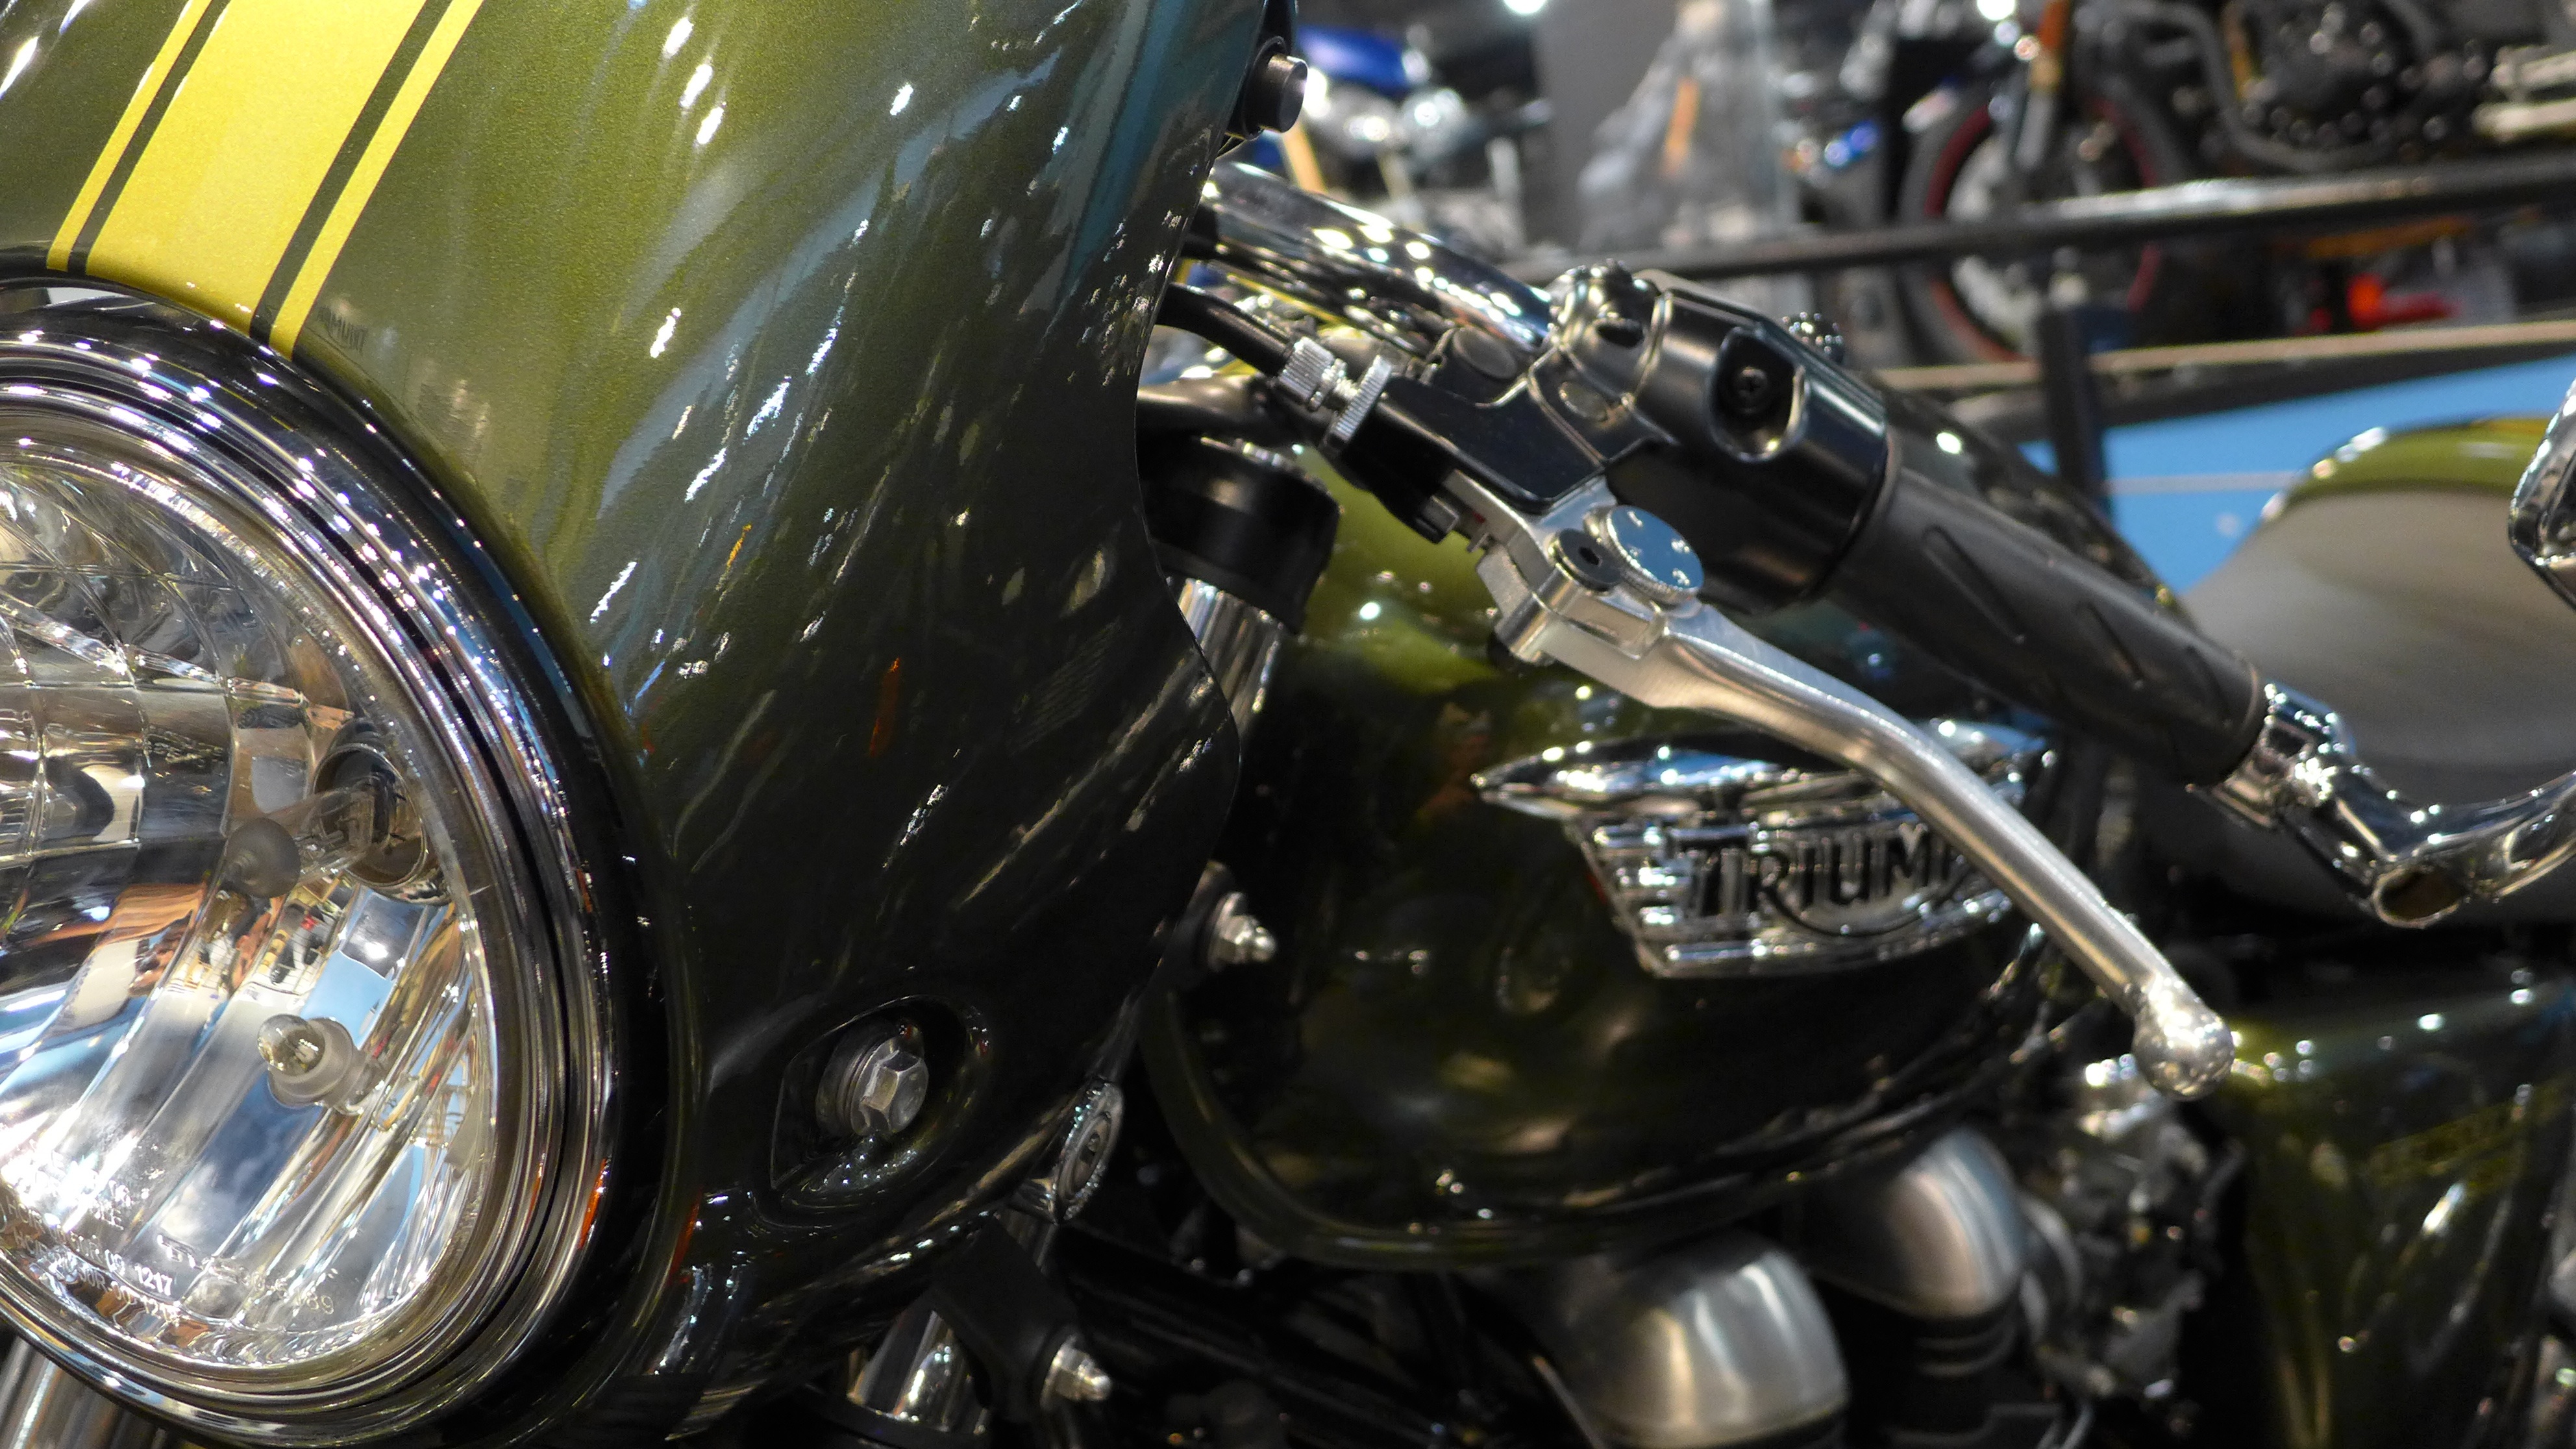
car, wheel, vehicle, motorcycle, motorbike, engine, chopper, triumph, cruiser, motorcycling, land vehicle, automobile make